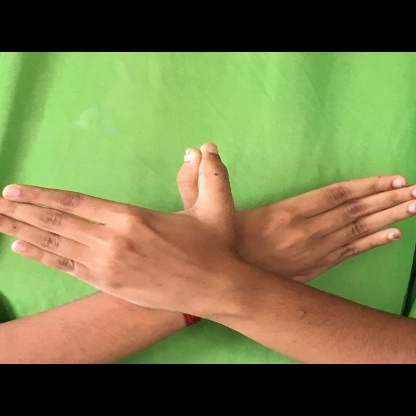
Mudra: Garuda